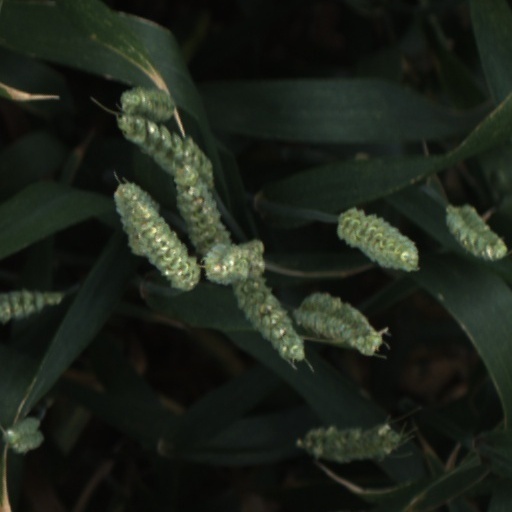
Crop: wheat